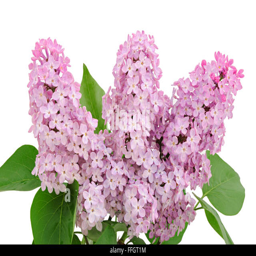
the branch of blooming lilacs isolated on the white background